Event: Nepal Earthquake
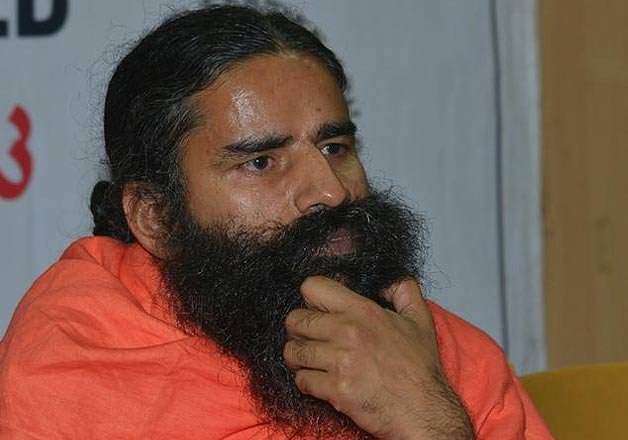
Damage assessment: no_damage